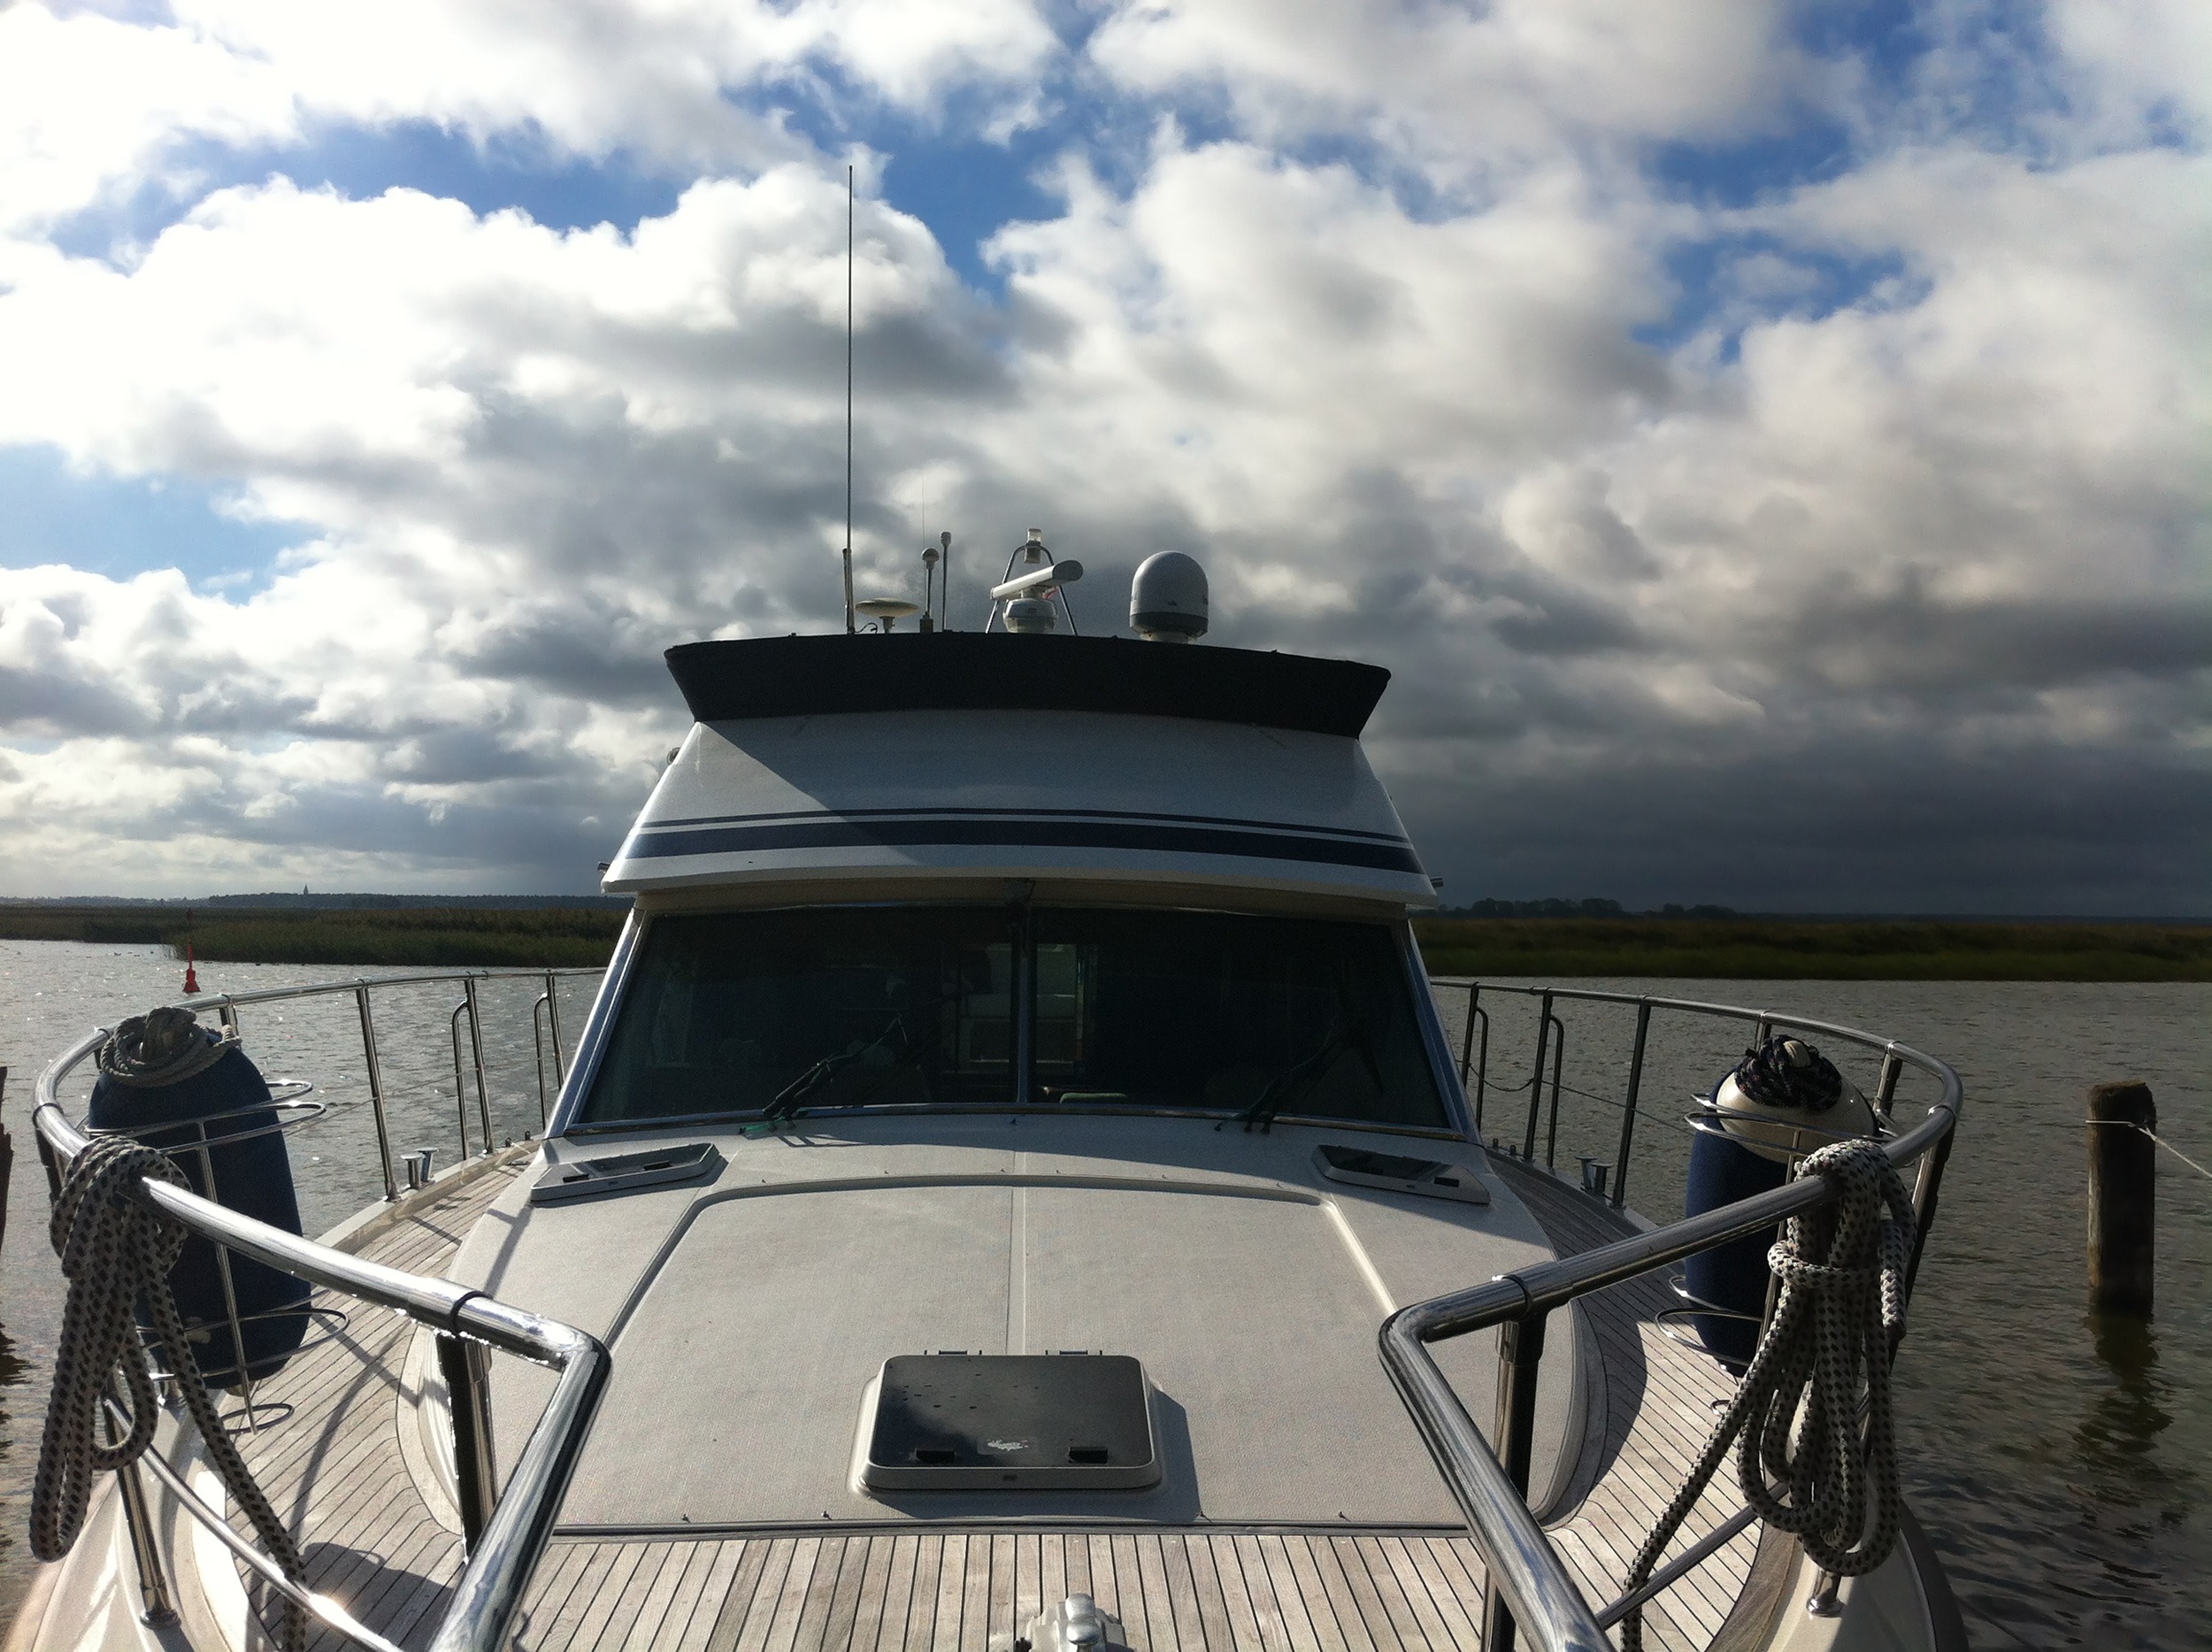
sea, water, sky, deck, white, boat, rain, ship, dark, boot, railing, vehicle, yacht, blue, close, radio, grey, clouds, chrome, planks, dramatic, front, gloomy, shipping, watercraft, ecosystem, powerboat, investors, sleet, datailaufnahme, passenger ship, rain clouds, luxury yacht, cloud formation, motor yacht, rain front, cloud mood, suitable for offshore, cloud spirit, deck planks